Honda N360

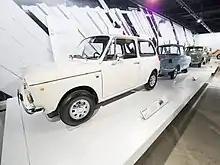
Serial Number N600-1000001 at the Petersen Automotive Museum

The N600 was introduced to the United States as the "600 Sedan" in 1969 as a 1970 model, and was the first Honda automobile to be officially exported to the United States by the Honda Motor Company (a small number of sports cars had been imported privately in years prior). Sales were originally limited to Hawaii, but cars were soon exported to the US West Coast by 1970. It was technologically advanced for its time, with an all alloy engine that could achieve 9000 rpm. Engine output was 36–45 hp (27–34 kW) and was capable of propelling the car to a top speed of 81 mph (130 km/h). The lower-powered engine arrived in 1972; with milder cams and lowered compression it gave up some peak power and torque, while allowing for a less peaky delivery and higher drivability. It delivered surprisingly peppy performance because of its light weight (around 550 kg/1100 pounds), due to compact dimensions and some plastic parts (like the boot lid). The brakes on early models were very weak, despite having front discs and servo assistance. Rear suspension was a dead axle on leaf springs.